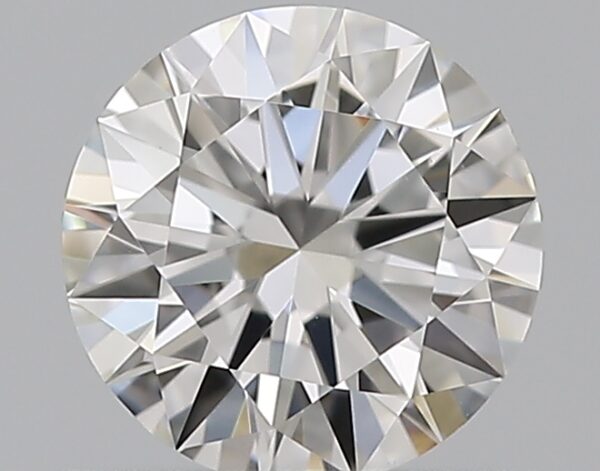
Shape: round
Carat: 0.5
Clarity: VS1
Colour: G
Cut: EX
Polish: EX
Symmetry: EX
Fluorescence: N
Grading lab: GIA
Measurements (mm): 5.13 x 5.16 x 3.07